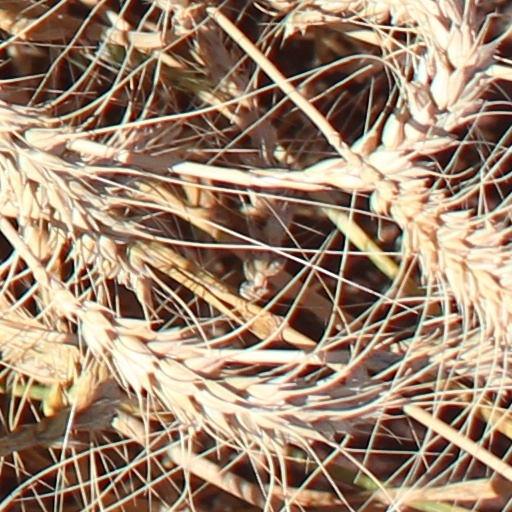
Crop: wheat